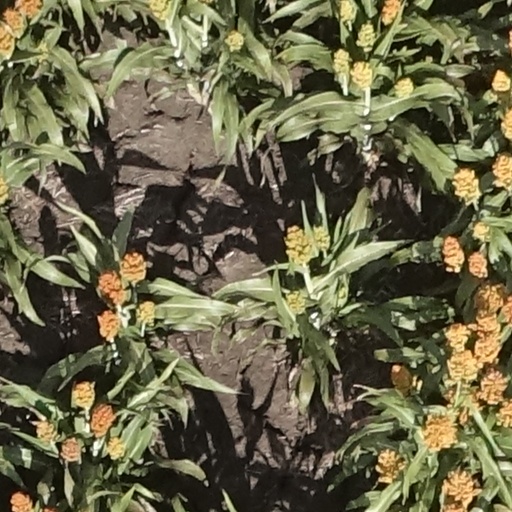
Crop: sorghum